NKVD troika

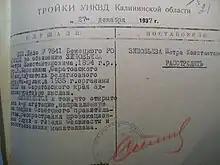
Sentence by the Kalinin Oblast NKVD troika condemning priest Peter Zinoviev to execution by shooting.

The first troika was instituted in 1918, the members being Felix Dzerzhinsky, Yakov Peters, and Left SR V. Aleksandrovich.